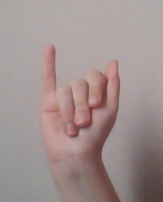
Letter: meem